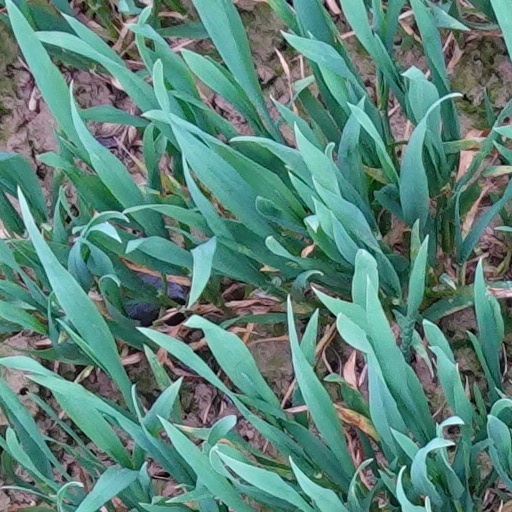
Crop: wheat